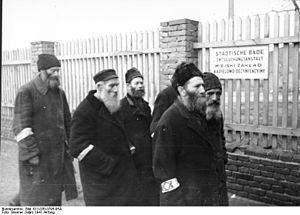
Le ghetto de Radom était un ghetto pour les Juifs créé par les autorités allemandes nazies en Pologne occupée pendant la Shoah polonaise. Construit en mars 1941 dans la ville de Radom, dans la Voïvodie de Mazovie, les Juifs polonais sont officiellement enfermé en avril 1941. Un an et demi plus tard, en août 1942, la liquidation du ghetto débute pour finir en juillet 1944, 30 000 à 32 000 victimes ayant été déportées à bord des trains de l'Holocauste vers le camp d'extermination de Treblinka.